GeoEye

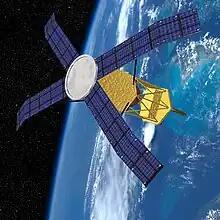
Artist's rendition of the OrbView-2 or SeaStar satellite in orbit

The OrbView-2 satellite (COSPAR 1997-037A), also called SeaStar, was launched 1 August 1997 by ORBIMAGE on a Pegasus XL rocket from Vandenberg AFB. OrbView-2 collected color imagery of the Earth's entire land and ocean surfaces on a daily basis. Commercial fishing vessels used OrbView-2 data for detecting oceanographic conditions used to create fishing maps. The satellite also provided broad-area coverage in swaths, which were routinely used in naval operations, environmental monitoring, and global crop assessment applications. OrbView-2 carried NASA's SeaWiFS (Sea-viewing Wide Field-of-view Sensor) sensor. OrbView-2 was operated out of Dulles, Virginia, but operations ceased shortly before GeoEye's HQ relocation to Herndon, Virginia in 2011. It stopped collecting data on 11 December 2010, after 13 years (design life was 5 years). It had a mass of 309 kg and was built by Orbital Sciences Corporation.